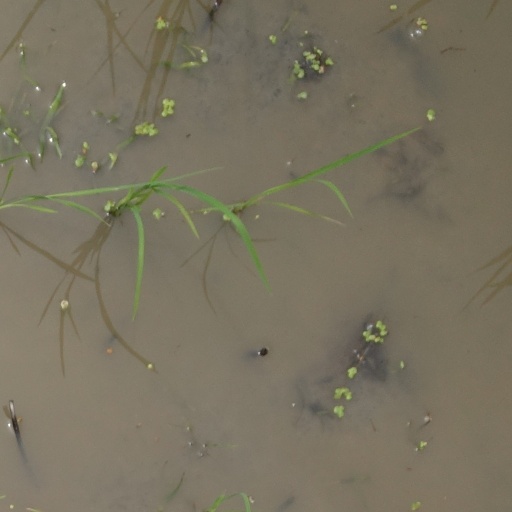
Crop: rice